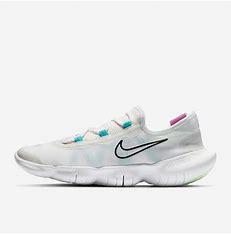
Brand: Nike
Model: Free RN 5